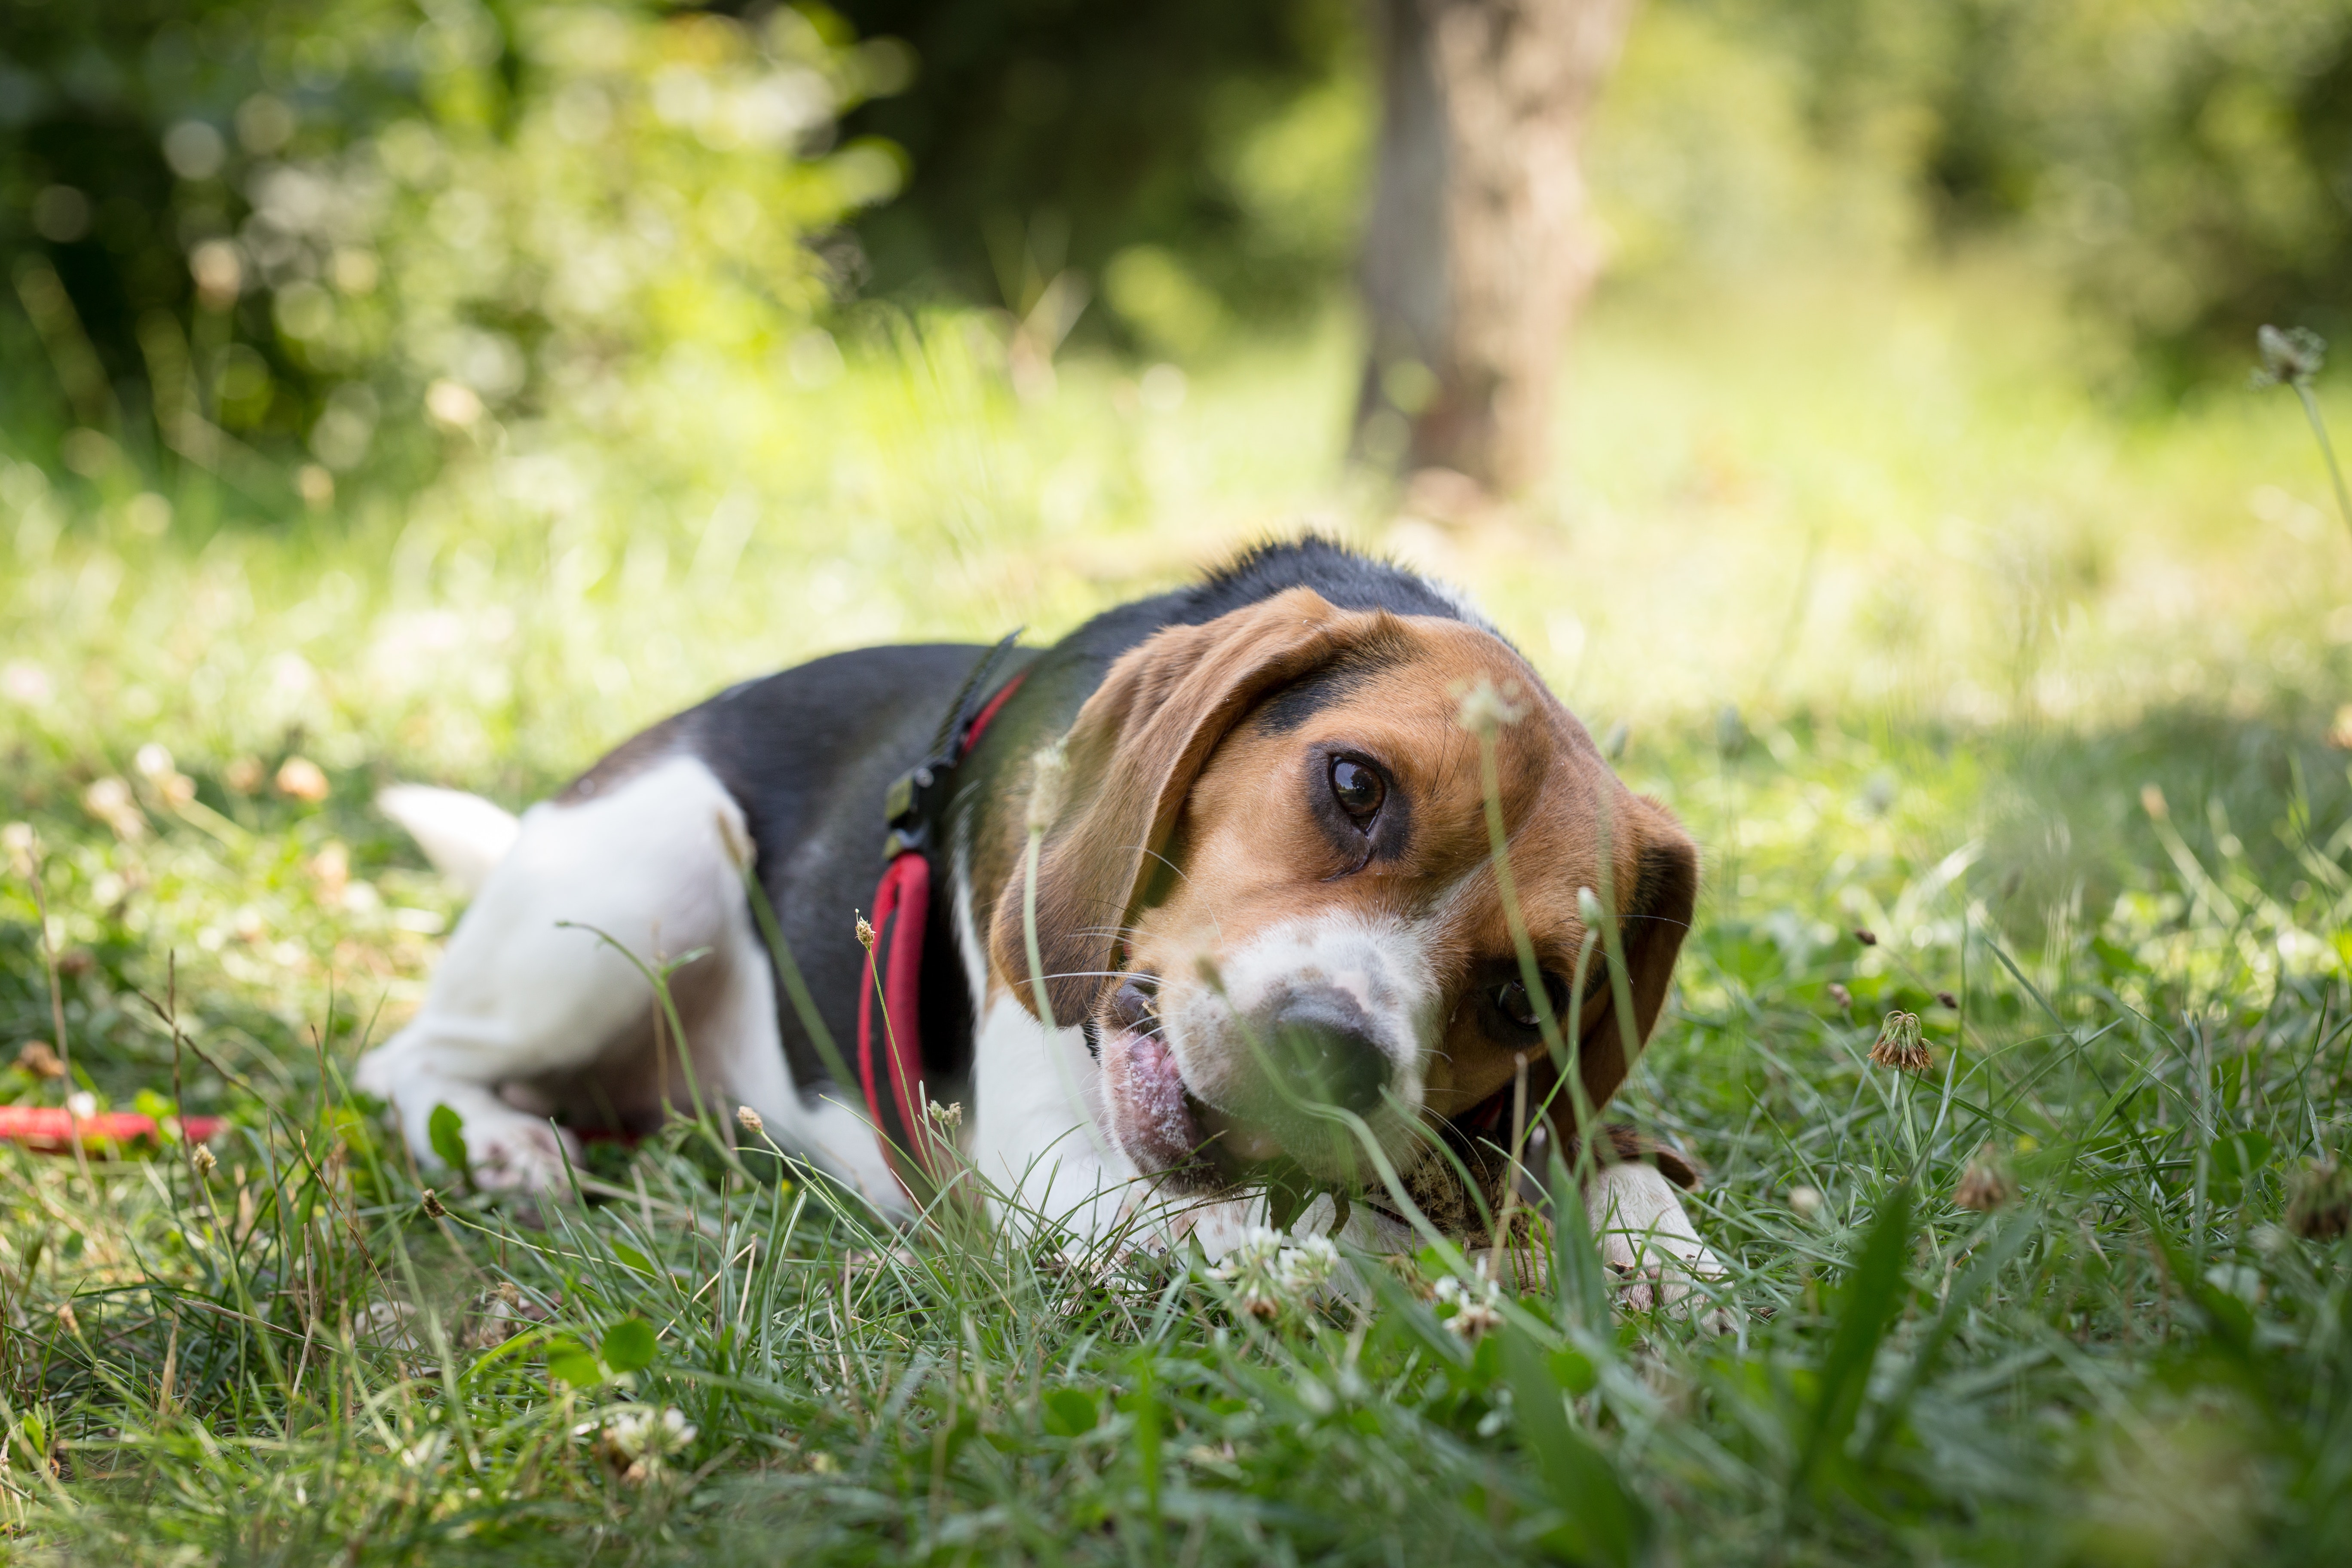
dog breed, beagle, harrier, dog, grass, estonian hound, snout, basset art sien normand, english foxhound, hound, dog like mammal, beagle harrier, hunting dog, american foxhound, companion dog, grand anglo fran ais tricolore, hamiltonst vare, treeing walker coonhound, grass family, lawn